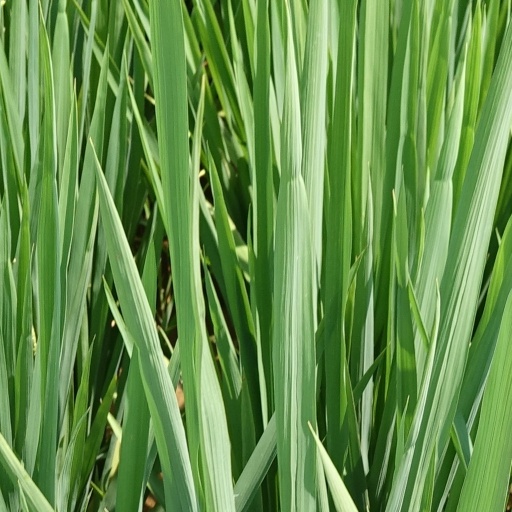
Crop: rice